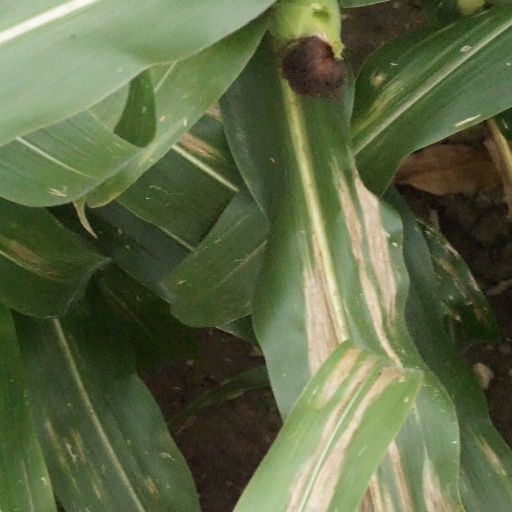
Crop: maize; corn